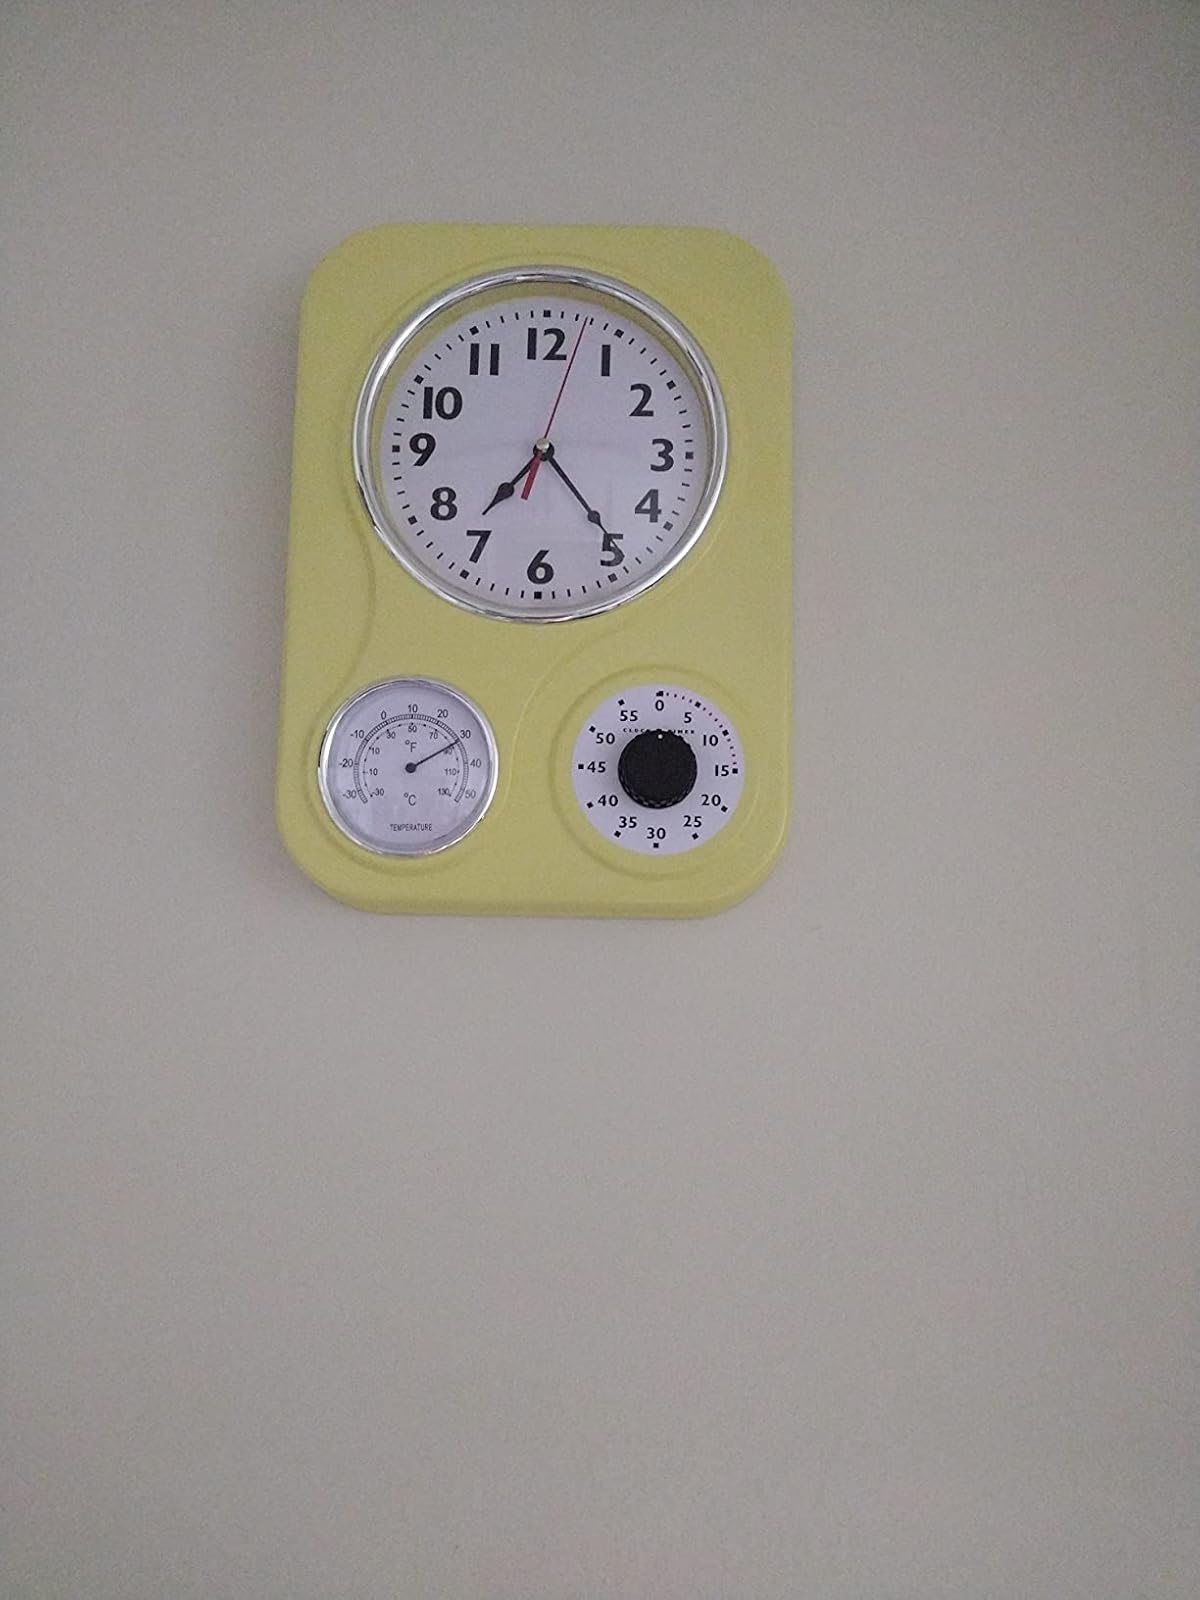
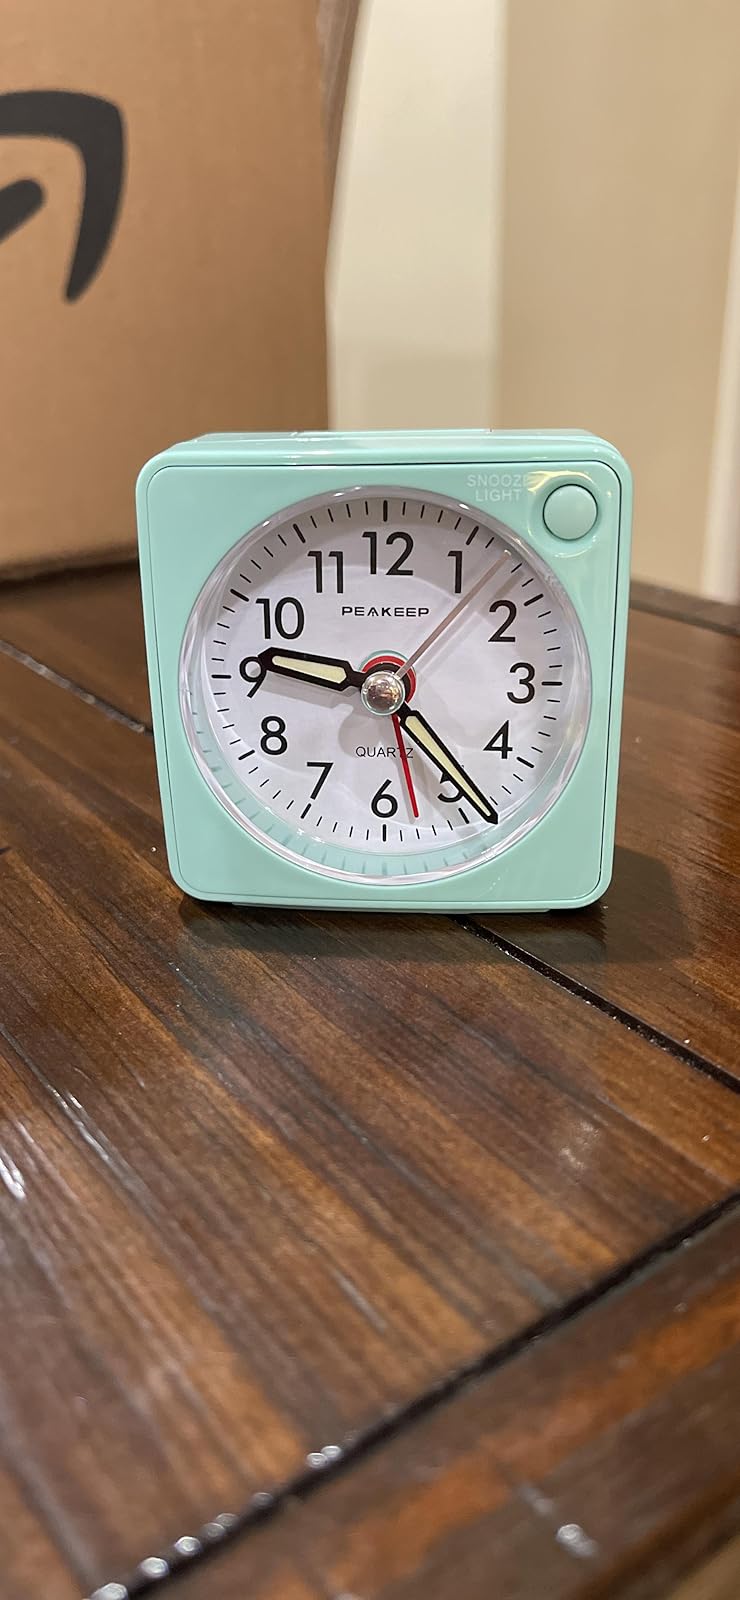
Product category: clock
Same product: no